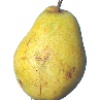
Label: Pear Monster 1